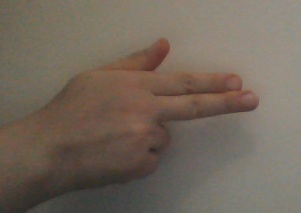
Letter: ghain